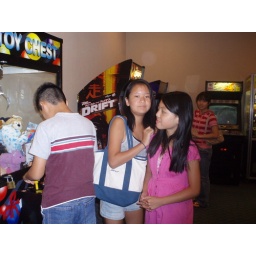
Grandmas birthday alicia yong red stripe shirt with shirley cousin in burlington new jersey u.S.A. May 2008